CCGS Captain Molly Kool

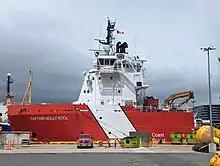
"Captain Molly Kool" in St. John's, Canada, in July 2023

The vessel was the first to be ready to undertake Coast Guard missions. She had been repainted in Coast Guard livery on 13 November 2018. Some of the modifications the Coast Guard plans for the vessel, and her sister ships, were deferred, so that she could be employed ice-breaking in the St Lawrence estuary during the winter of 2019. In particular, one highly visible deferred item will be the addition of a landing pad and hangar for a light utility helicopter.